Murray River road bridge, Murray Bridge

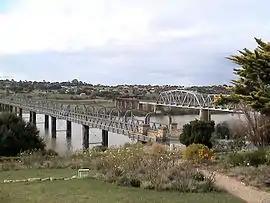
Murray Bridge road bridge on left

The Murray River road bridge, Murray Bridge is a bridge in the town of Murray Bridge, located south-east of Adelaide on the Murray River north of Lake Alexandra. The bridge was built as a road bridge in 1879 and converted for mixed road/rail use shortly thereafter. The tiny settlement of Edwards Crossing was renamed Murray Bridge when a new railway bridge was constructed in 1924. Since then, the bridge has been used for road traffic only.